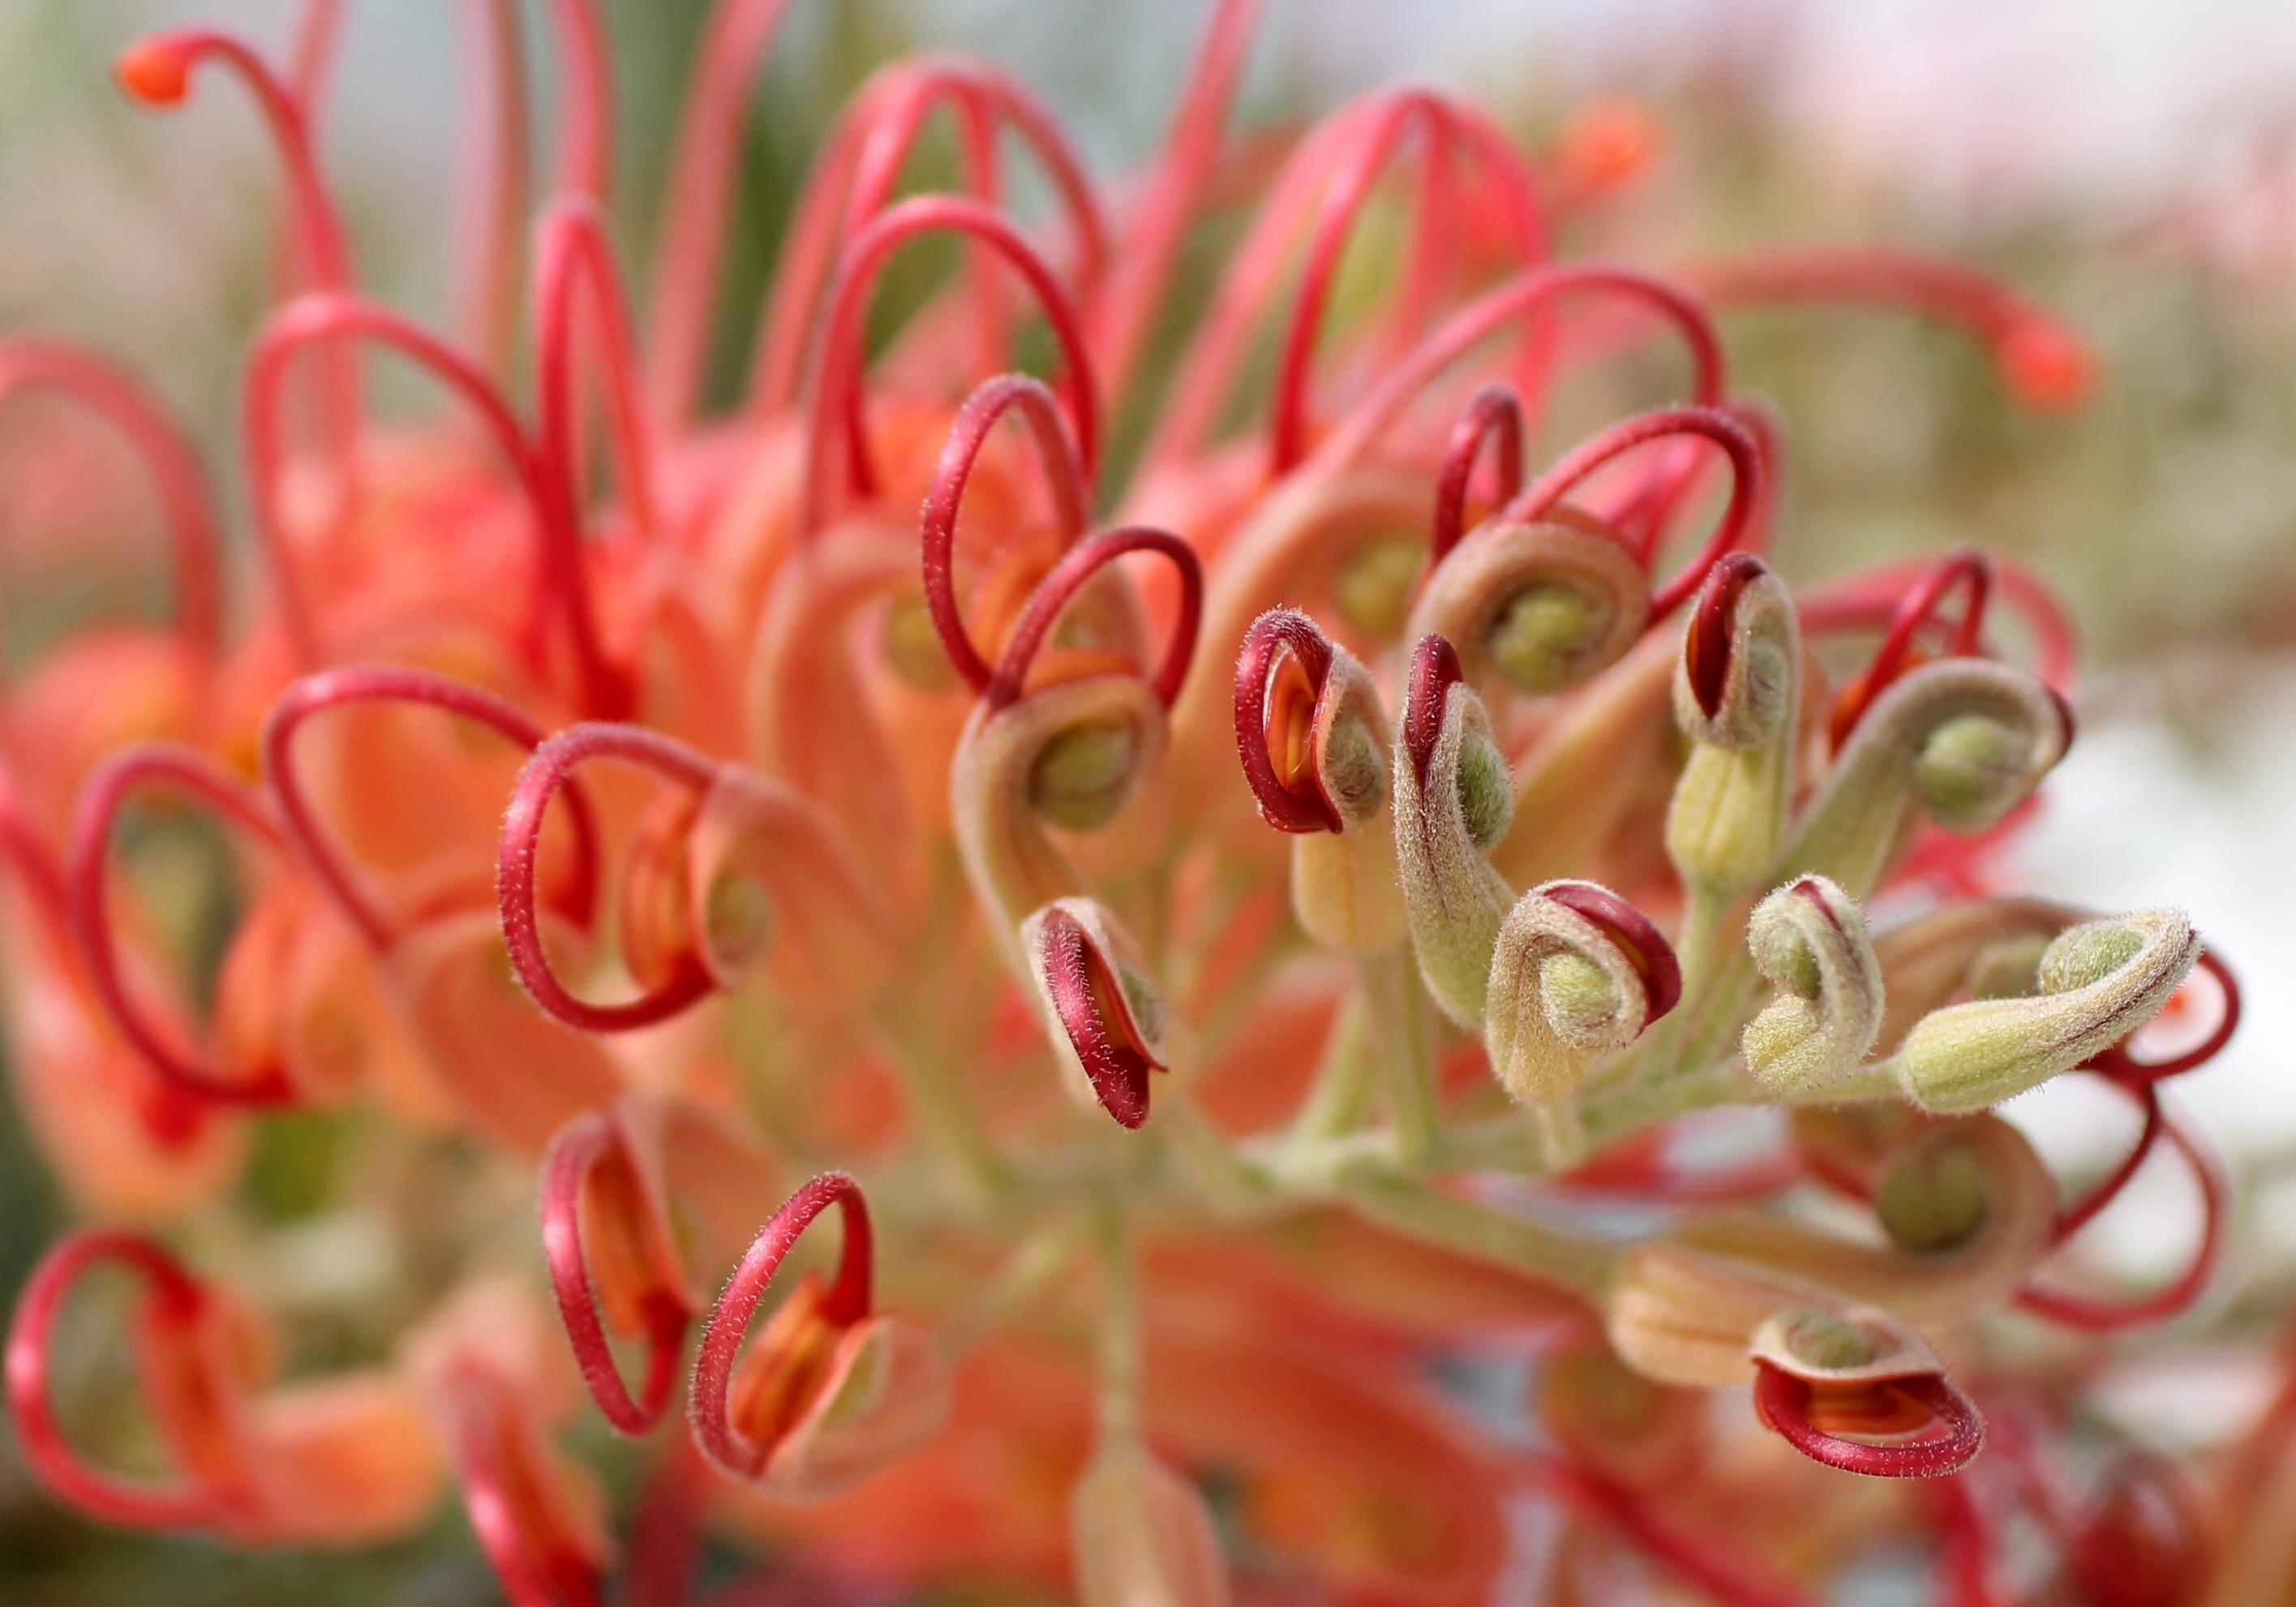
nature, blossom, plant, leaf, flower, petal, bloom, red, botany, colorful, pink, flora, shrub, lipari, macro photography, flowering plant, land plant